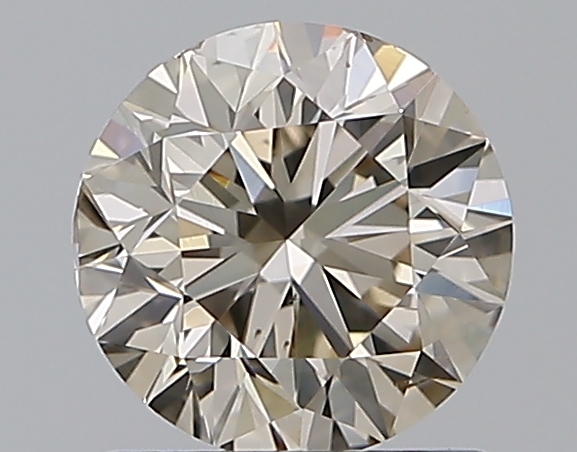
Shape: round
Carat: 1
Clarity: VS2
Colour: N
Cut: VG
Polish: EX
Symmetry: VG
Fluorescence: N
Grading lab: GIA
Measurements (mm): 6.24 x 6.28 x 4.03